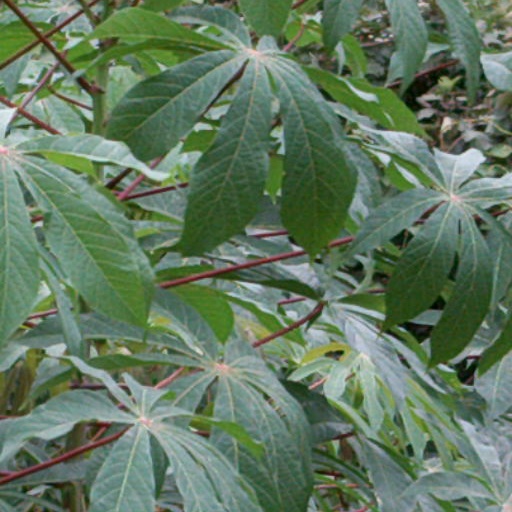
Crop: cassava